Big King

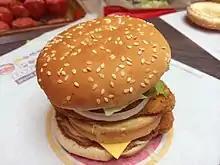
The chicken Big King sandwich

The TPG-led group of owners divested itself of Burger King in 2012 when the chain was sold to 3G Capital of Brazil. After 3G purchased Burger King, its new management team refocused on a broader menu strategy to lure a more diverse customer base. The first major change to the product base was a reformulation and name change of the company's chicken nuggets in January 2013. Along with other new products such as smoothies, wraps and chicken strips that broadly copied McDonald's menu once again, the chain reintroduced the Big King as a permanent menu item in November of the same year.